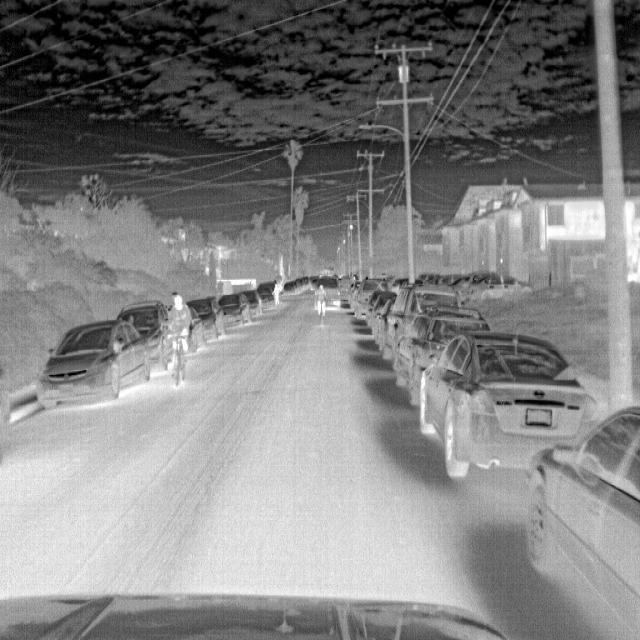
Detected objects:
label: person
label: person
label: person